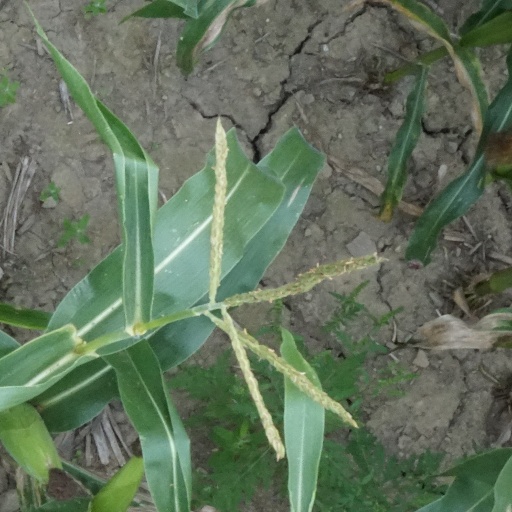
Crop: maize; corn